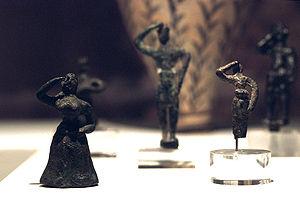
L'expression religion minoenne désigne les cultes pratiqués en Crète par la civilisation minoenne. Ces cultes sont tournés vers la nature, la végétation et leurs rythmes. Cela se remarque particulièrement au travers de dieux et de déesses qui meurent et renaissent chaque année, et par l'utilisation de symboles tels que le taureau, le serpent, les colombes. Bien qu'elle disparaisse avec l'arrivée des Achéens puis des Doriens en Grèce puis en Crète, la religion minoenne a néanmoins laissé sa trace dans les mythes et le panthéon de la Grèce classique.